VF-21

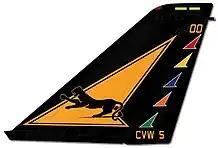
VF-21 CAG Bird tail markings ("NF-200") when with CVW-5

After a deployment in the West Pacific and the Sea of Japan between 15 October, and 24 November 1991 and the last Carrier visit to Subic Bay in March 1992, "Independence" and VF-21 deployed to the Persian Gulf on 15 April 1992. In May, they visited Sydney, Australia to commemorate the 50th Anniversary of the Battle of the Coral Sea in 1942. In June, a one plane detachment visited Doha Air Base which included training in DACT with the Qatar Air Force. On 23 August, the "Independence" CVBG entered the Persian Gulf, beginning what would become Operation Southern Watch. After 18 days, the Carrier left the Persian Gulf, relieved by the USS "Ranger." They VF-21 returned to Atsugi on 11 October 1992, two days before the "Independence" pulled into Yokosuka.